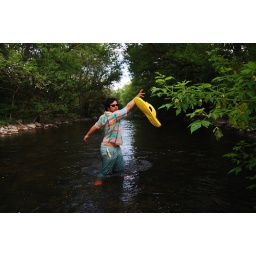
lost my shoe in speed river